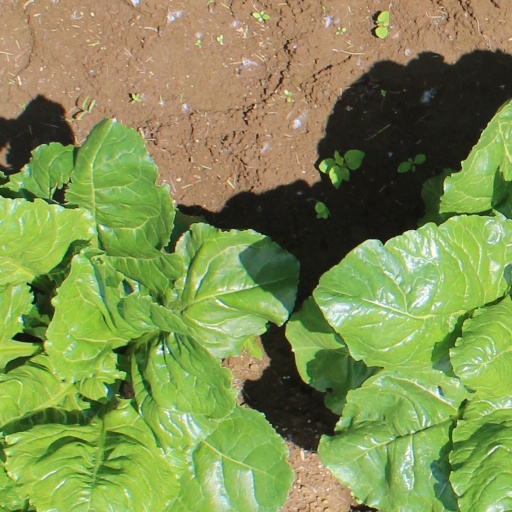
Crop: sugar beet